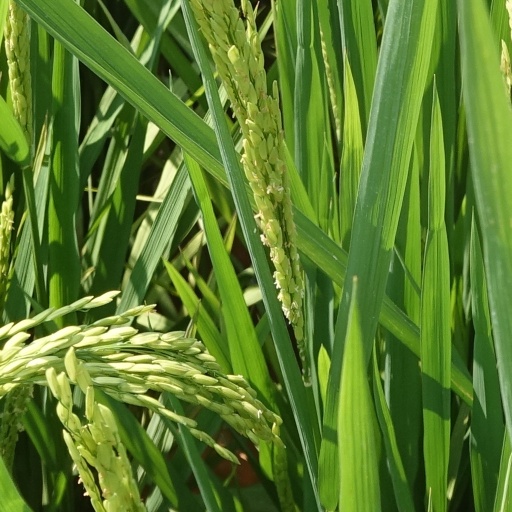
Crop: rice